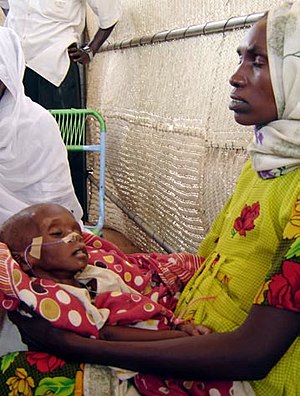
Darfur-konflikten / Konsekvenser
Mor med sygt barn, der lige er ankommet til Abu Shouk IDP camp i det nordlige Darfur.
Darfur-konflikten er en væbnet konflikt i Darfur-regionen i det vestlige Sudan. Den ene part består hovedsageligt af medlemmer af Janjaweed, en militsgruppe rekrutteret fra lokale nomadefolk.